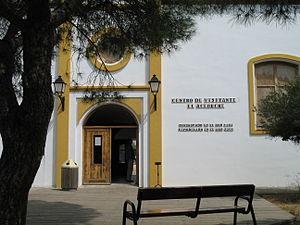
Parc national de la Doñana, centre d'accueil 'El Acebuche' (Almonte, province de Huelva, Espagne)